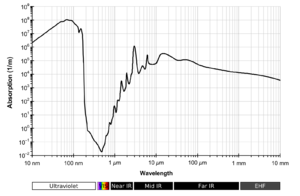
L'eau liquide est probablement abondante dans l'univers, en dépit du fait que sa présence n'ait été détectée que sur un seul corps de façon stable à l'heure actuelle, la Terre.